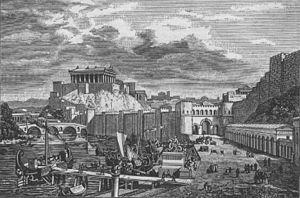
Le Pont Sublicius est à la fois le premier et le plus ancien pont de Rome. Il se situe en aval de l’île Tibérine, entre le Forum Boarium et le Transtiberim.
La République romaine est la phase de la civilisation de la Rome antique qui commence en 509 av. J.-C., à la chute de la royauté dont le dernier représentant, Tarquin le Superbe, un Étrusque, est chassé du pouvoir par l'aristocratie patricienne qui profite de l'affaiblissement de l'Étrurie. La République romaine prend fin entre 44 av. J.-C., avec l'assassinat de Jules César, et 27 av. J.-C., au moment où Octave reçoit le titre d'Auguste. L'année 31 av. J.-C., celle de la bataille d'Actium, qui oppose Octave à Marc Antoine, est aussi une date clé avec le dernier affrontement entre deux magistrats de la République romaine, et le début d'une ère où les terres romaines seront dominées par un seul homme : celui que l'on appellera le princeps, ou « empereur ».
Le Capitole est l'une des sept collines de Rome. C'est le centre religieux de la ville avec le temple consacré à la triade Jupiter, Junon et Minerve. Par extension chaque cité romaine se doit d'avoir son Capitole.
Première résidence du premier des dieux romains, le temple de Jupiter capitolin est situé sur le sommet du Capitolium, colline au pied de laquelle, selon la mythologie, Romulus décida de bâtir Rome. Ce temple romain, appelé le temple de Jupiter Très Bon et Très Grand, était dédié à la triade de Jupiter, Junon et Minerve, mais appelé, par abréviation, « temple de Jupiter » ou « temple de Jupiter Capitolin ». Ses vestiges ont été trouvés sous le musée du Capitole lorsqu'une nouvelle salle fut créée.
L'armée des origines de la Ville à la fin de la République romaine permet à Rome d'imposer sa suprématie sur les villes et les peuples voisins du Latium aux Vᵉ et IVᵉ siècles av. J.-C., puis de se lancer dans la conquête de l'Italie aux IVᵉ et IIIᵉ siècles av. J.-C. et enfin de la Méditerranée du IIIᵉ au Iᵉʳ siècle av. J.-C. avant de jouer un rôle dans les guerres civiles républicaines.
La Rome antique est à la fois la ville de Rome et l'État qu'elle fonde dans l'Antiquité. L'idée de Rome antique est inséparable de celle de la culture latine. Ce regroupement de villages au VIIIᵉ siècle av. J.-C. parvint à dominer l'ensemble du monde méditerranéen et de l'Europe de l'Ouest du Iᵉʳ au Vᵉ siècle par la conquête militaire et par l'assimilation des élites locales. Sa domination a laissé d'importantes traces archéologiques et de nombreux témoignages littéraires. Elle façonne encore aujourd'hui l'image de la civilisation occidentale. Durant ces siècles, la civilisation romaine passe d'une monarchie à une république oligarchique puis à un empire autocratique.